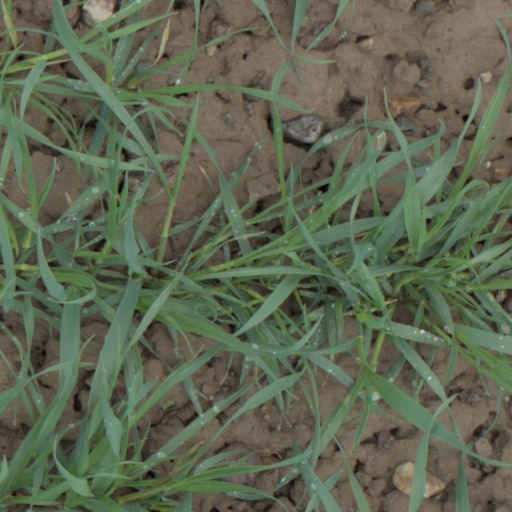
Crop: wheat